Bridge near West Liberty

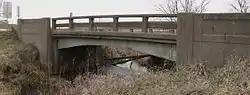

The Bridge near West Liberty is an historic structure located west of the town of West Liberty in rural Muscatine County, Iowa, United States. The welded steel rigid frame bridge was built in 1937. It was designed by Otto Wendling of the Iowa State Highway Commission. The bridge was listed on the National Register of Historic Places in 1998 as a part of the "Highway Bridges of Iowa MPS". The bridge was demolished and replaced by a culvert in 2020.